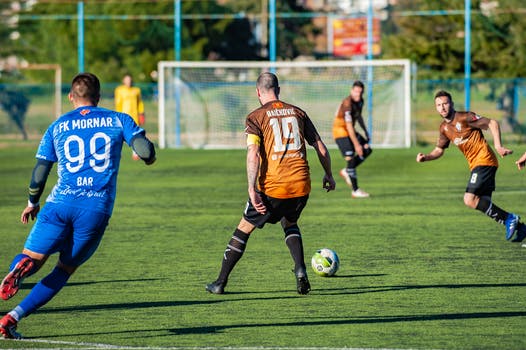
Label: No Watermark